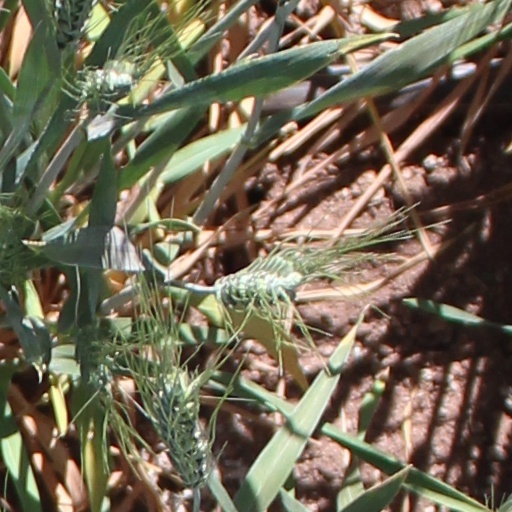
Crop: wheat